War on women

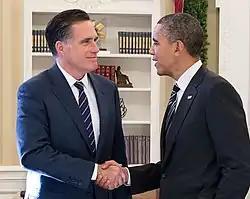
President Barack Obama and Mitt Romney shake hands in the Oval Office

"War on women" is a slogan in United States politics used to describe certain Republican Party policies and legislation as a wide-scale effort to restrict women's rights, especially reproductive rights, including abortion. Prominent Democrats such as Nancy Pelosi and Barbara Boxer, as well as feminists, have used the phrase to criticize proponents of these laws as trying to force their social views on women through legislation. The slogan has been used to describe Republican policies in areas such as access to reproductive health services, particularly birth control and abortion services; the definition of rape for the purpose of the public funding of abortion; the prosecution of criminal violence against women; and workplace discrimination against women.